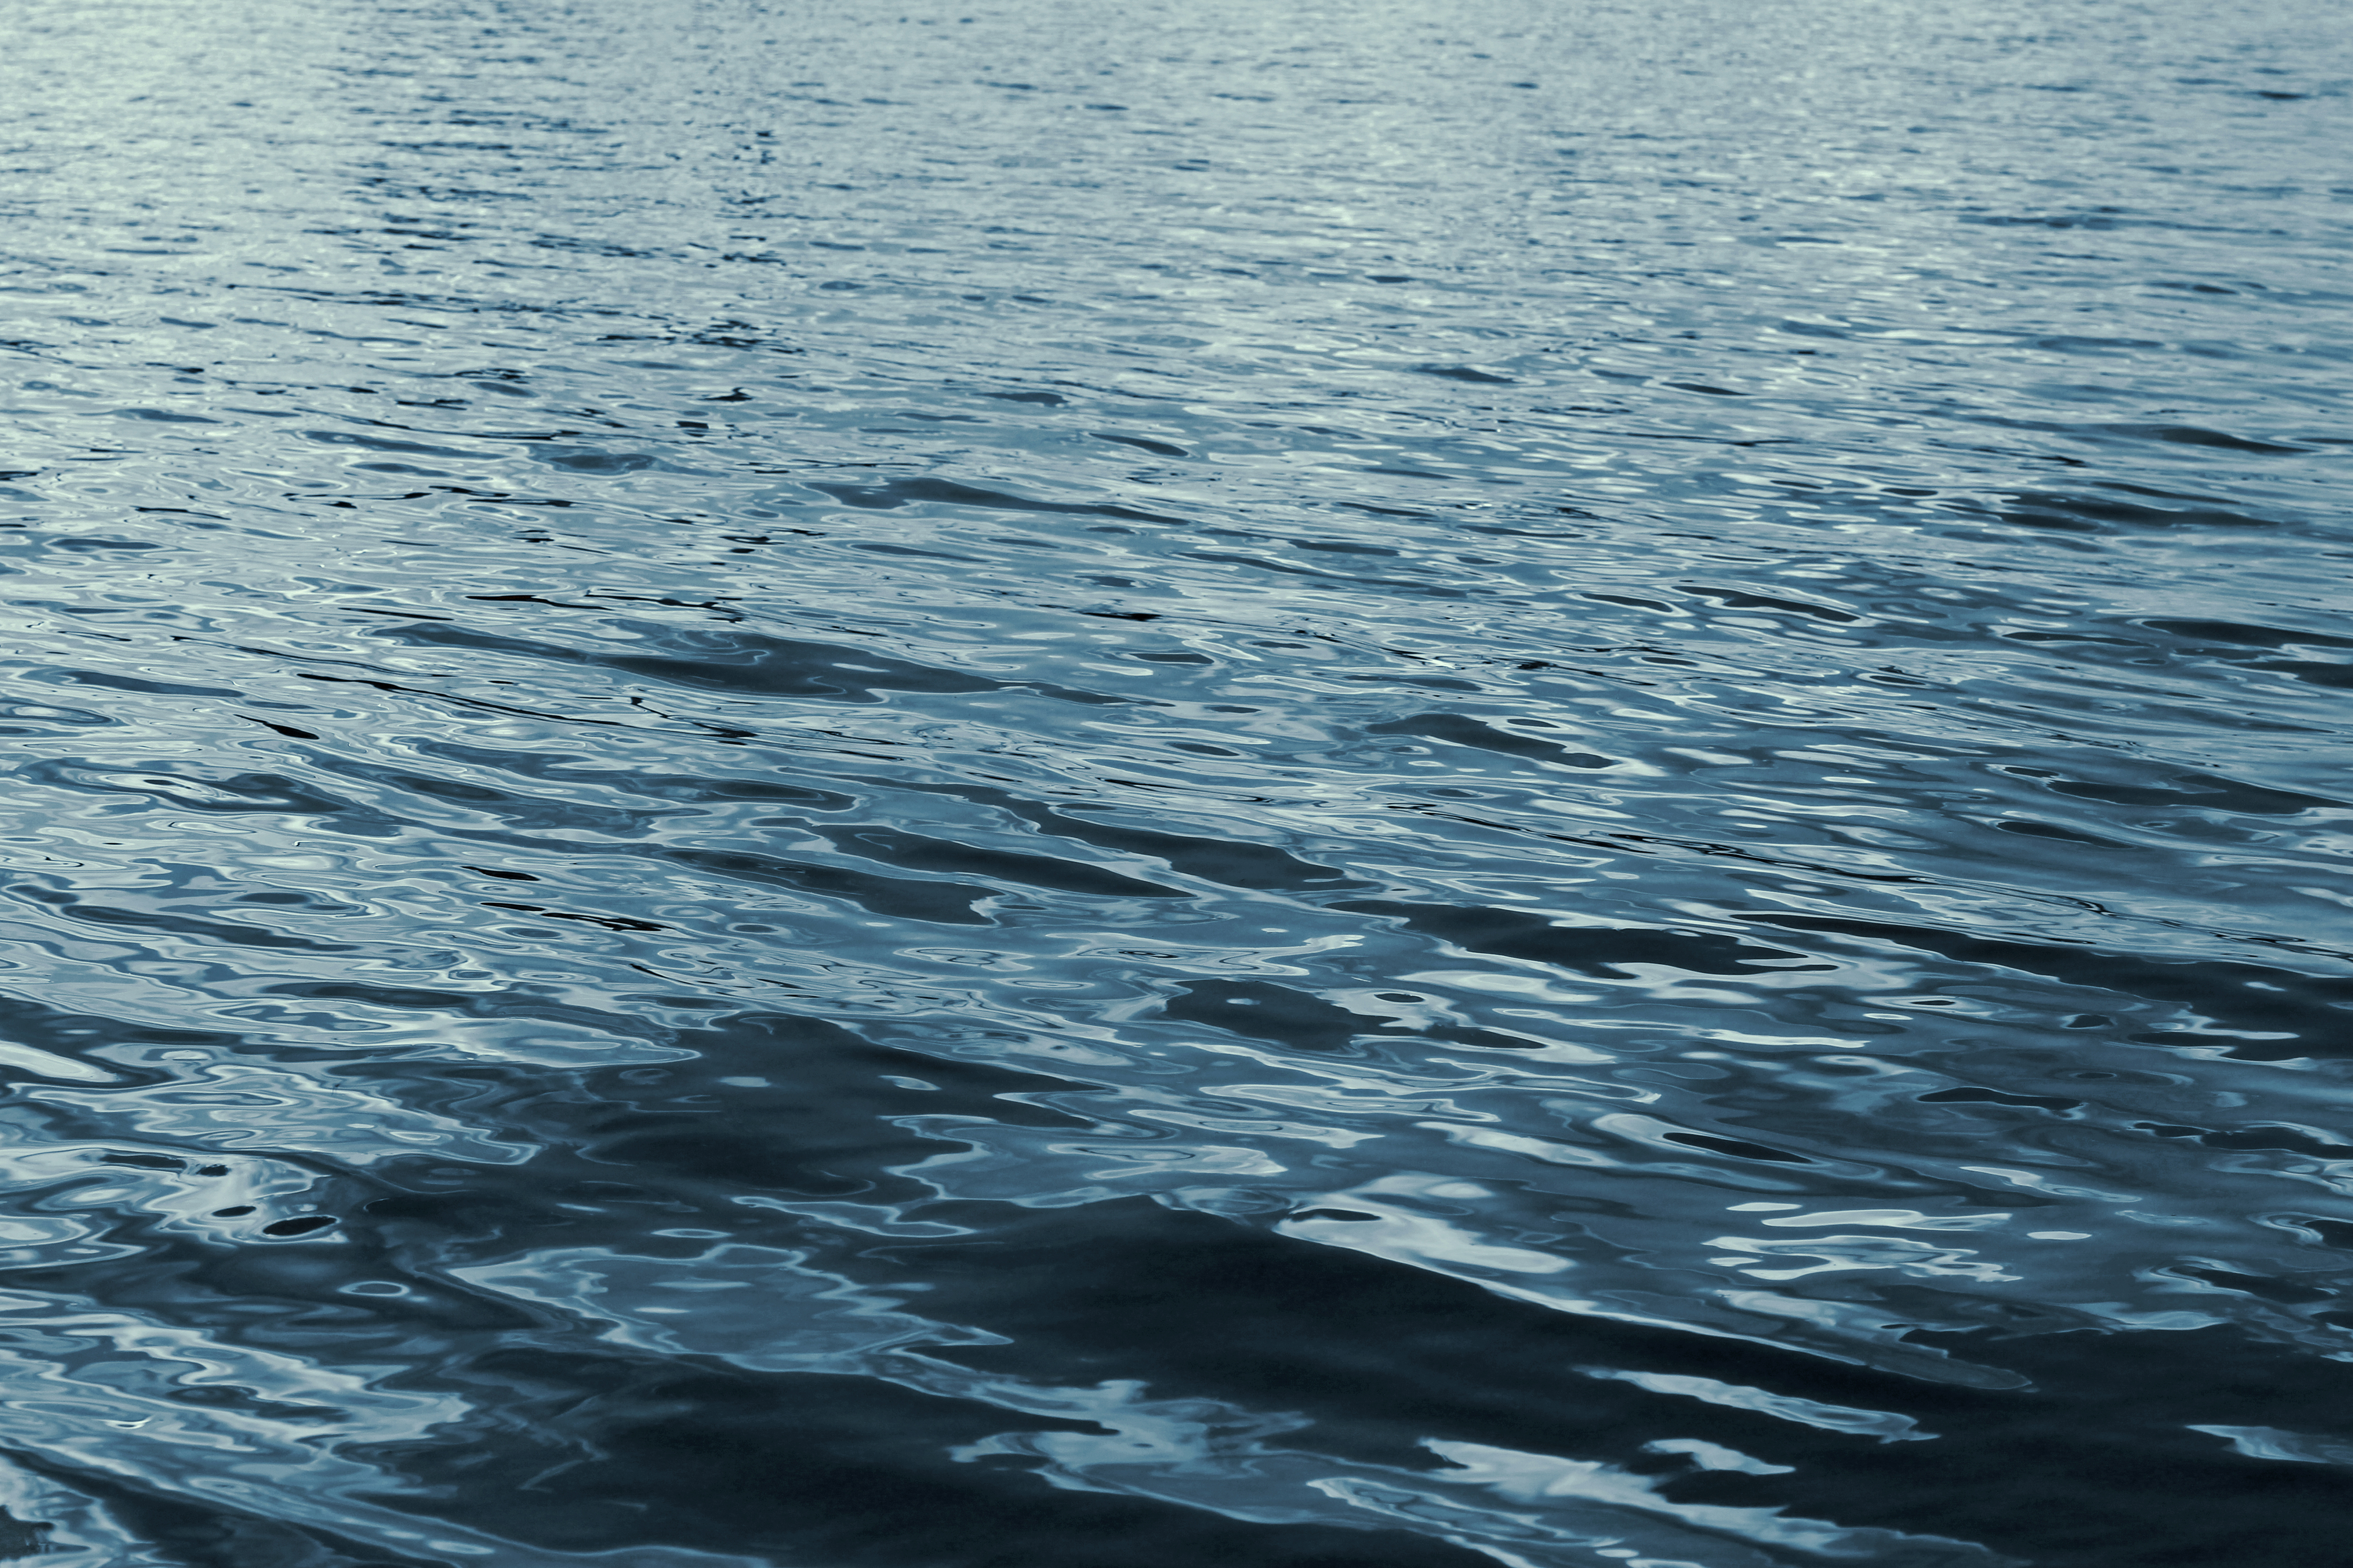
blue, calm, water, surface, waves, wave, background, nature, macro, sea, lake, ocean, river, water background, dark, aqua, backgrounds, water resources, reflection, sky, wind wave, sunlight, horizon, sound